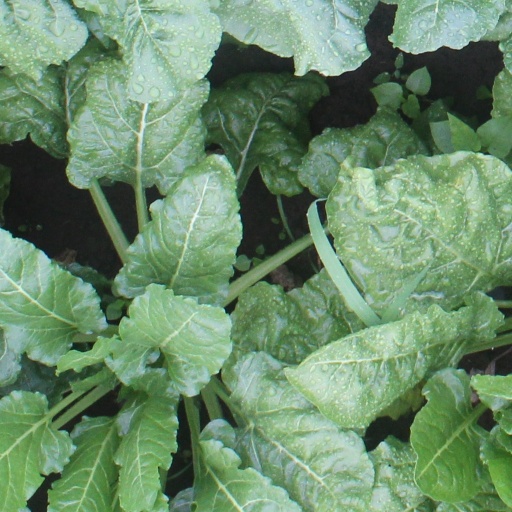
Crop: sugar beet